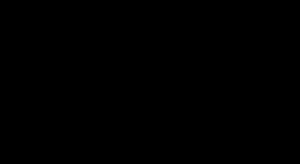
La cyanidine ou cyanidol est un composé organique naturel de la famille des anthocyanidols. C'est un pigment coloré relativement instable qui se rencontre rarement sous forme libre dans les tissus végétaux mais plutôt sous une forme glycosylatée plus stable. Il est présent dans les fruits rouges et les pétales rouges ou bleus de beaucoup de fleurs.